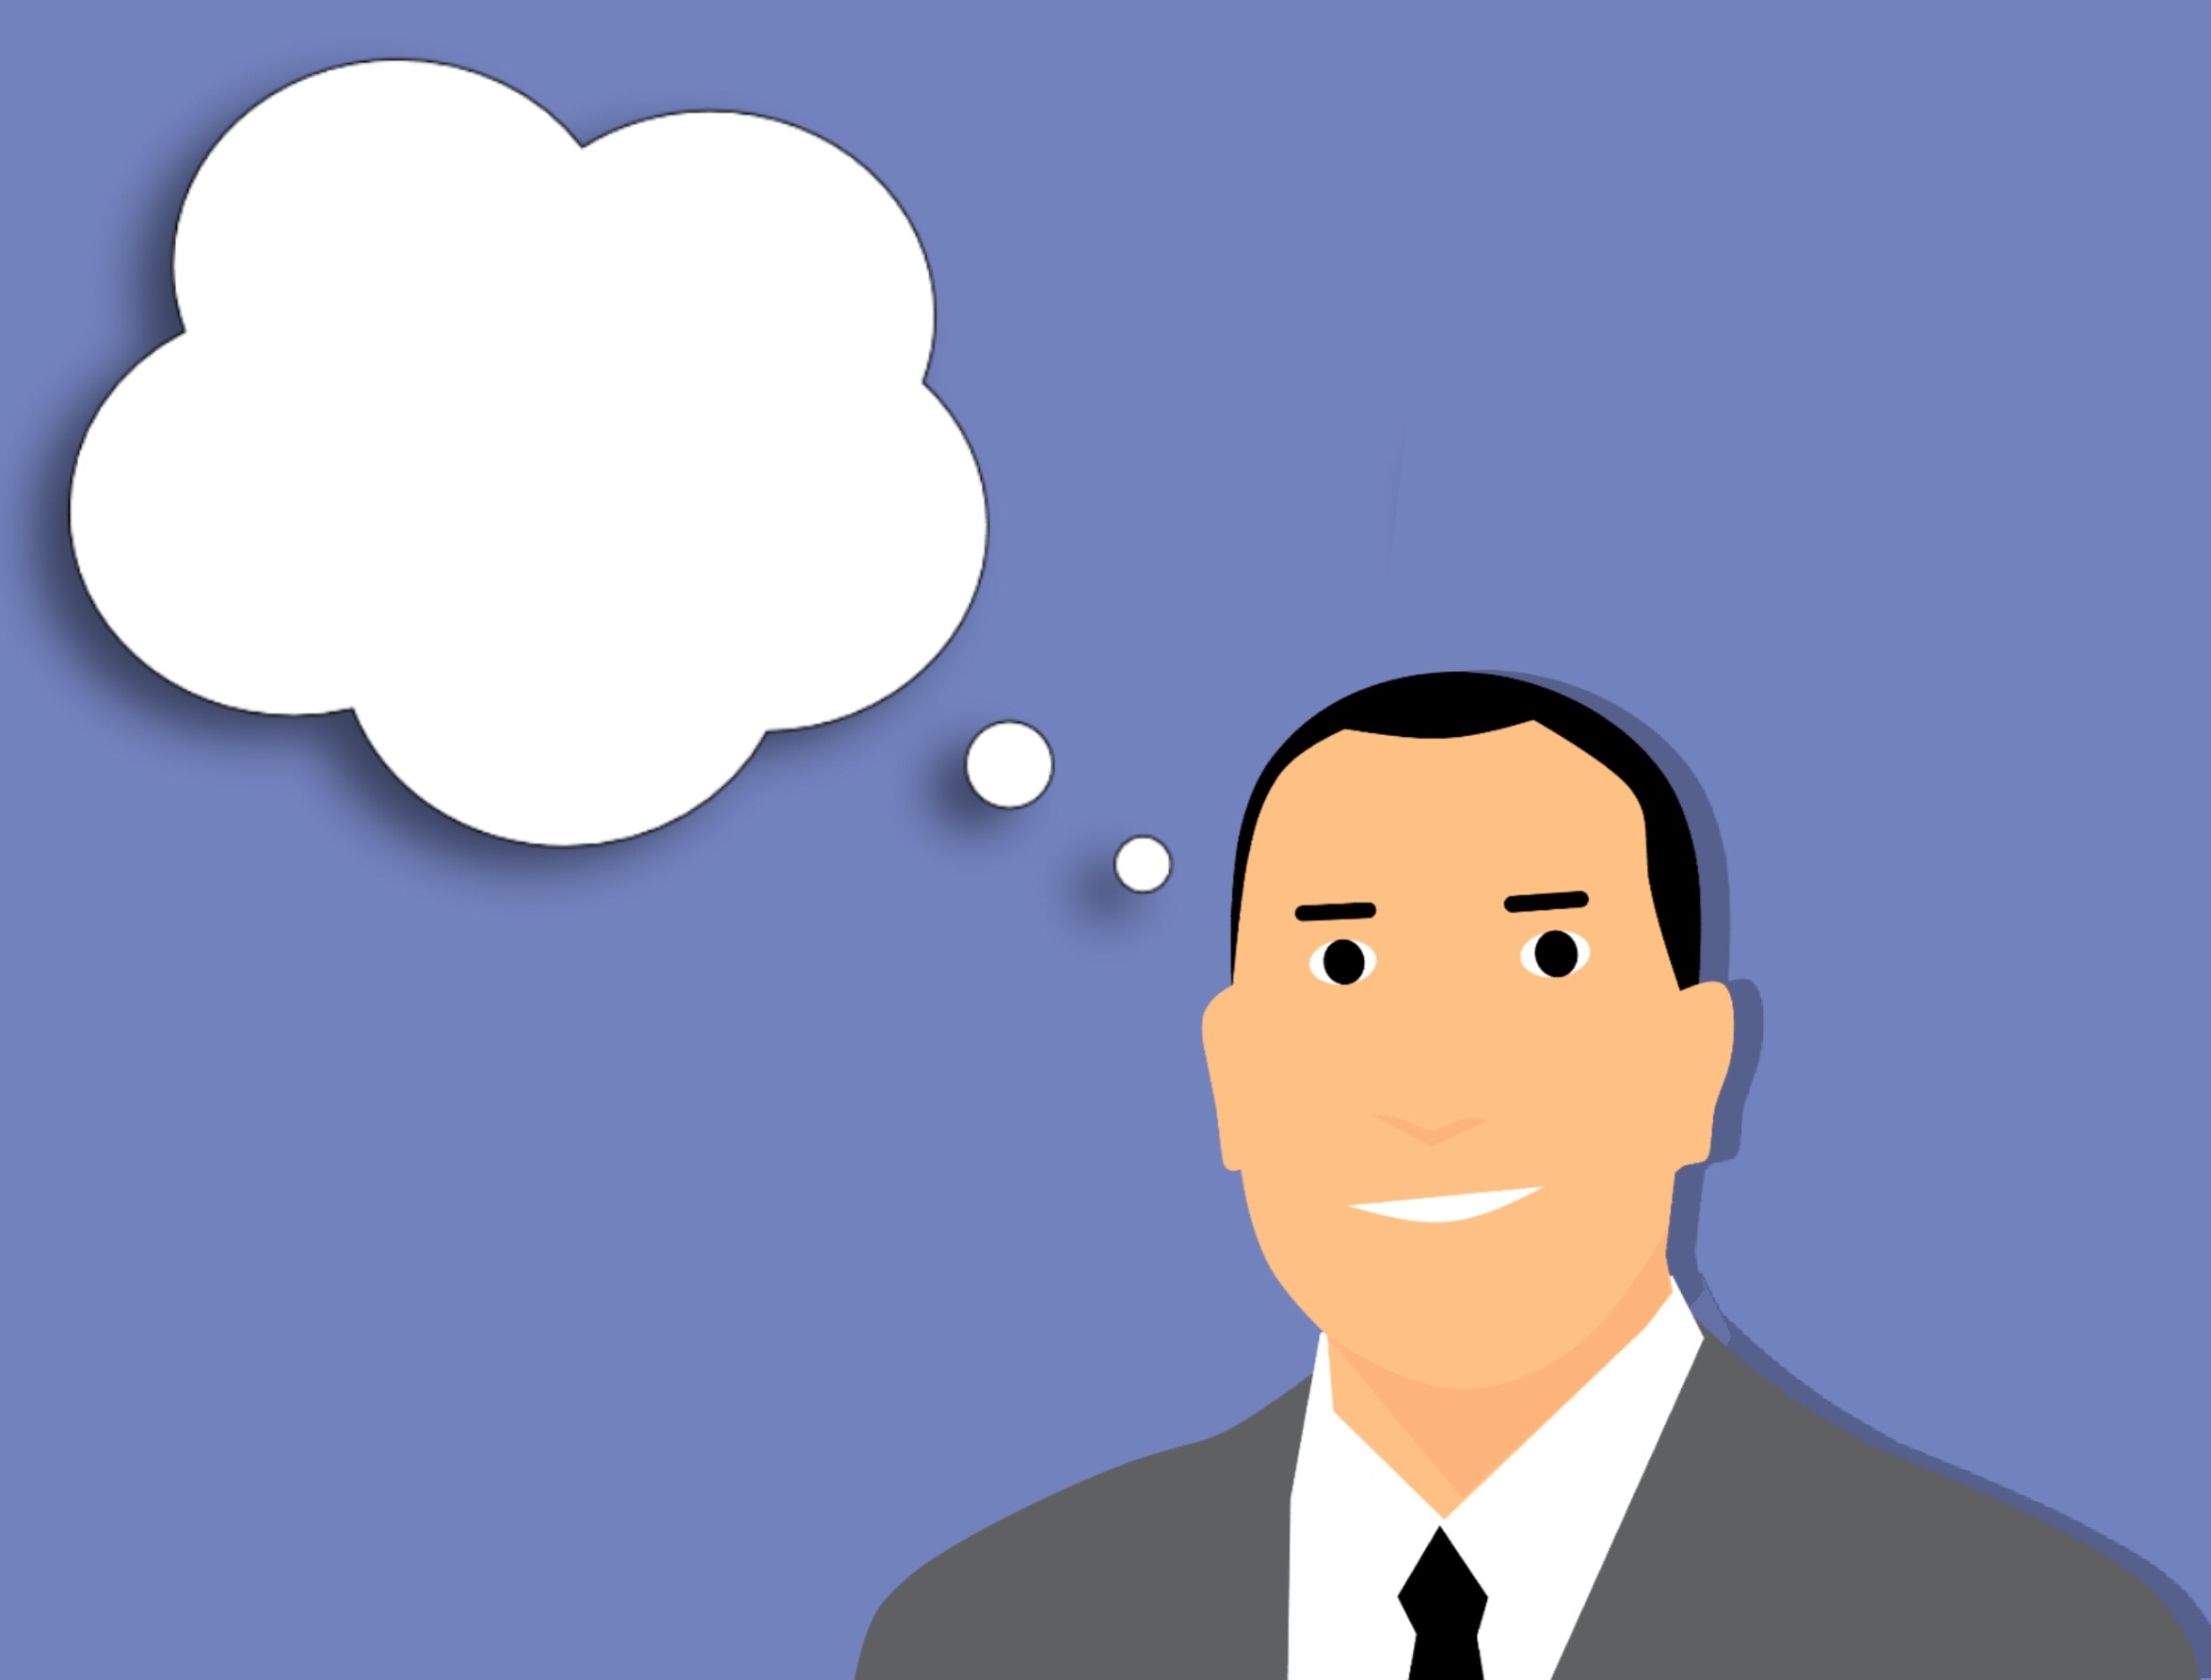
business, man, people, inspiration, conceptual, isolated, creativity, imagery, solution, aid, tie, intelligence, paper, sign, confusion, invention, thought, idea, innovation, imagination, light bulb, lightbulb, brainstorm, brain storm, think, chalk board, chalkboard, blackboard, school, education, learning, studying, analysis, problem, concept, symbol, lamp, bubble, philosophy, meditation, mental image, vision, psychology, cartoon character, like, cartoon, male, human behavior, emotion, smile, sky, forehead, communication, conversation, happiness, computer wallpaper, illustration